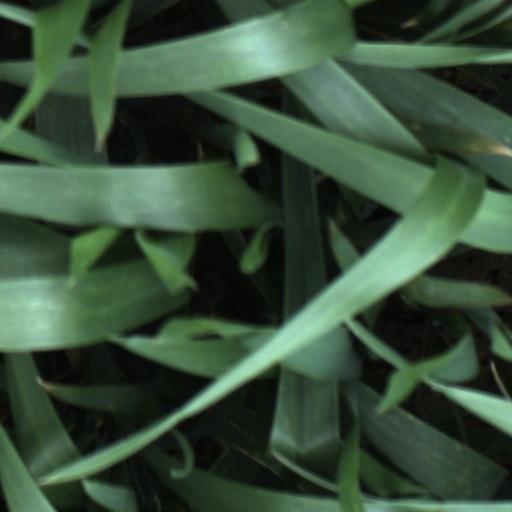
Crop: wheat